Edelweiss Pianos

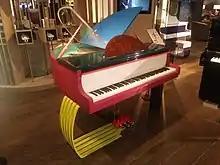
Designer piano The Elmer on display at Harrods department store in London.

Inventive designs and colour combinations have been a part of Edelweiss from the very beginning. Since each piano offered can be totally bespoke, the possibilities are virtually endless. Through a number of collaborations with designers and hotels, Edelweiss have positioned themselves as one of the top piano makers in the world.